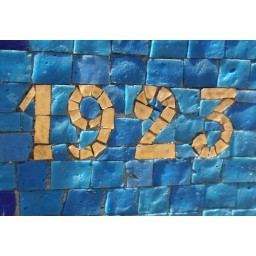
1923 gold mosaic in turquoise blue field